European free jazz

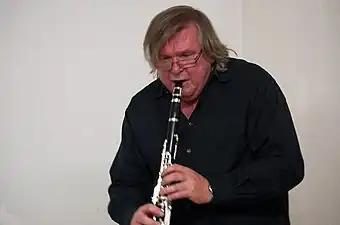
Theo Jörgensmann, 2009

The introduction of this new, avant-garde style influenced many European jazz musicians like the German saxophonist Peter Brötzmann, who is known as one of the first European free jazz musicians. The founders of European free jazz usually came from a classic jazz background and then went over bebop and hard bop into free jazz. Brötzmann began playing free jazz in 1964, and he formed a quintet with "Peter Kowald and Sven-Åke Johansson. The following year he toured Europe in a quintet led by Mike Mantler and Carla Bley, and they began an association with the Globe Unity Orchestra that lasted until 1981".